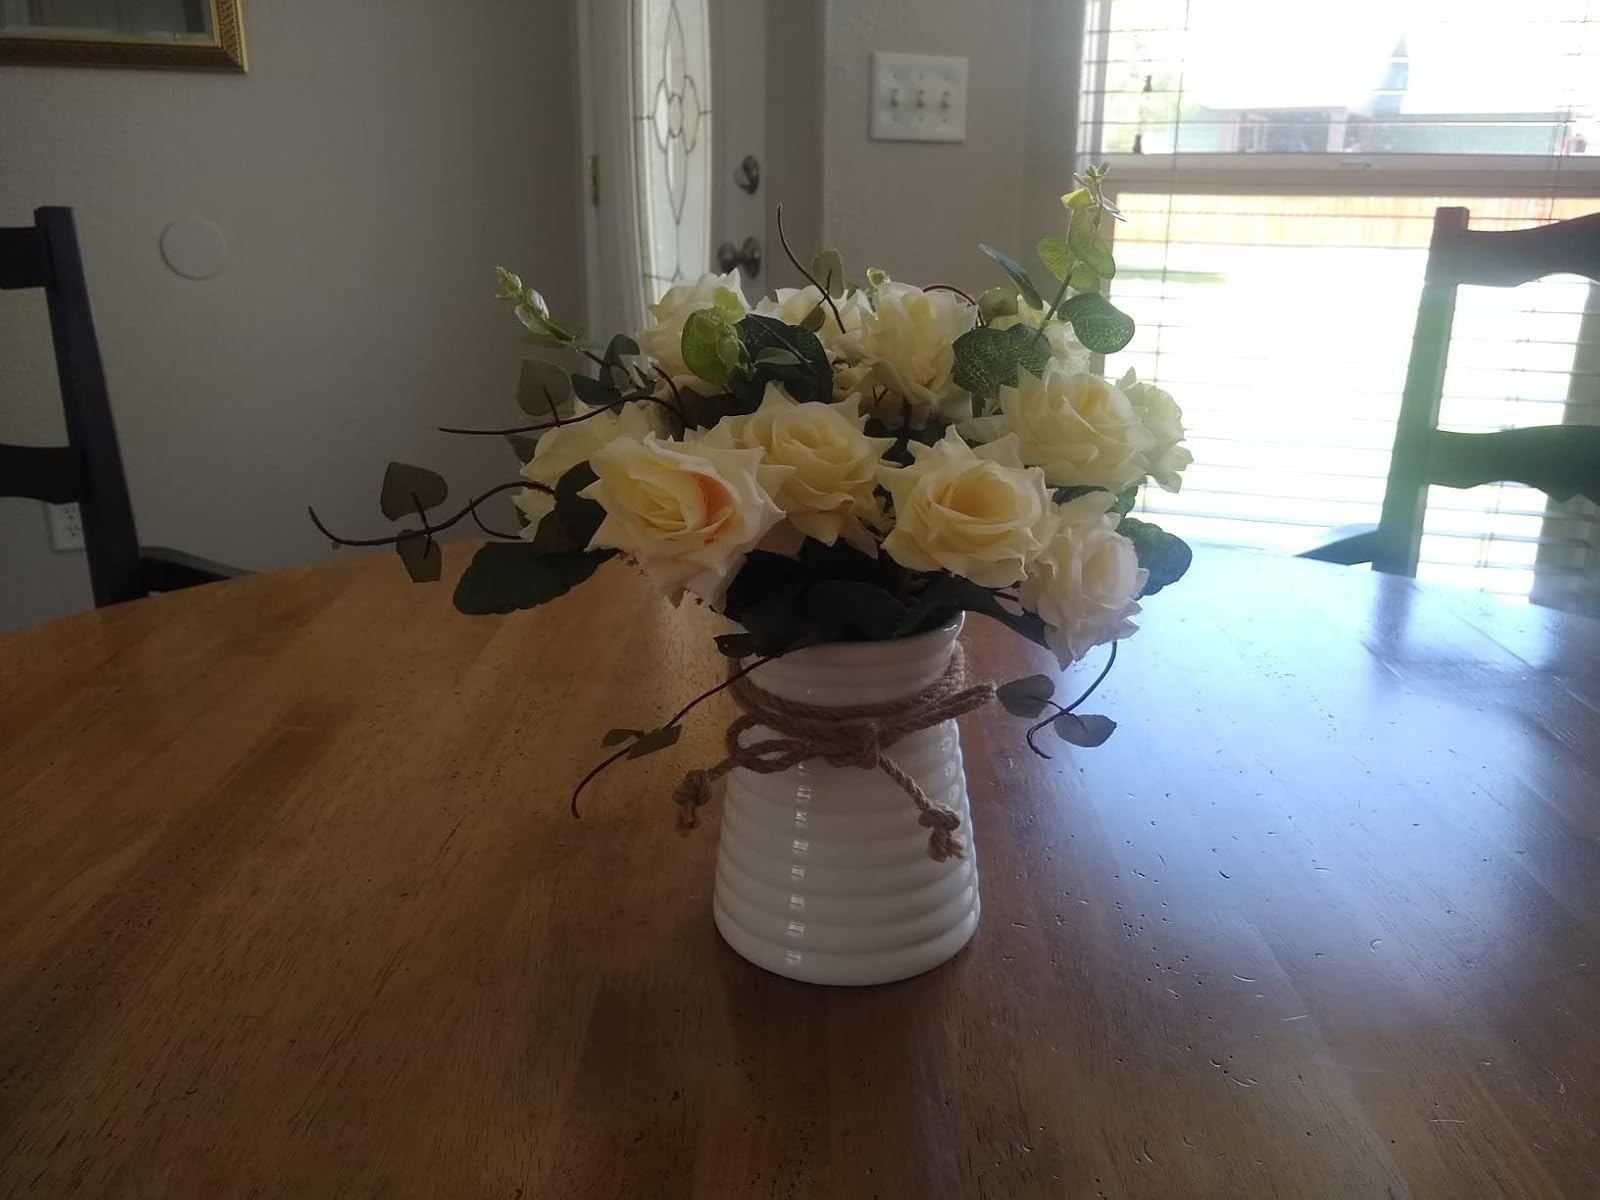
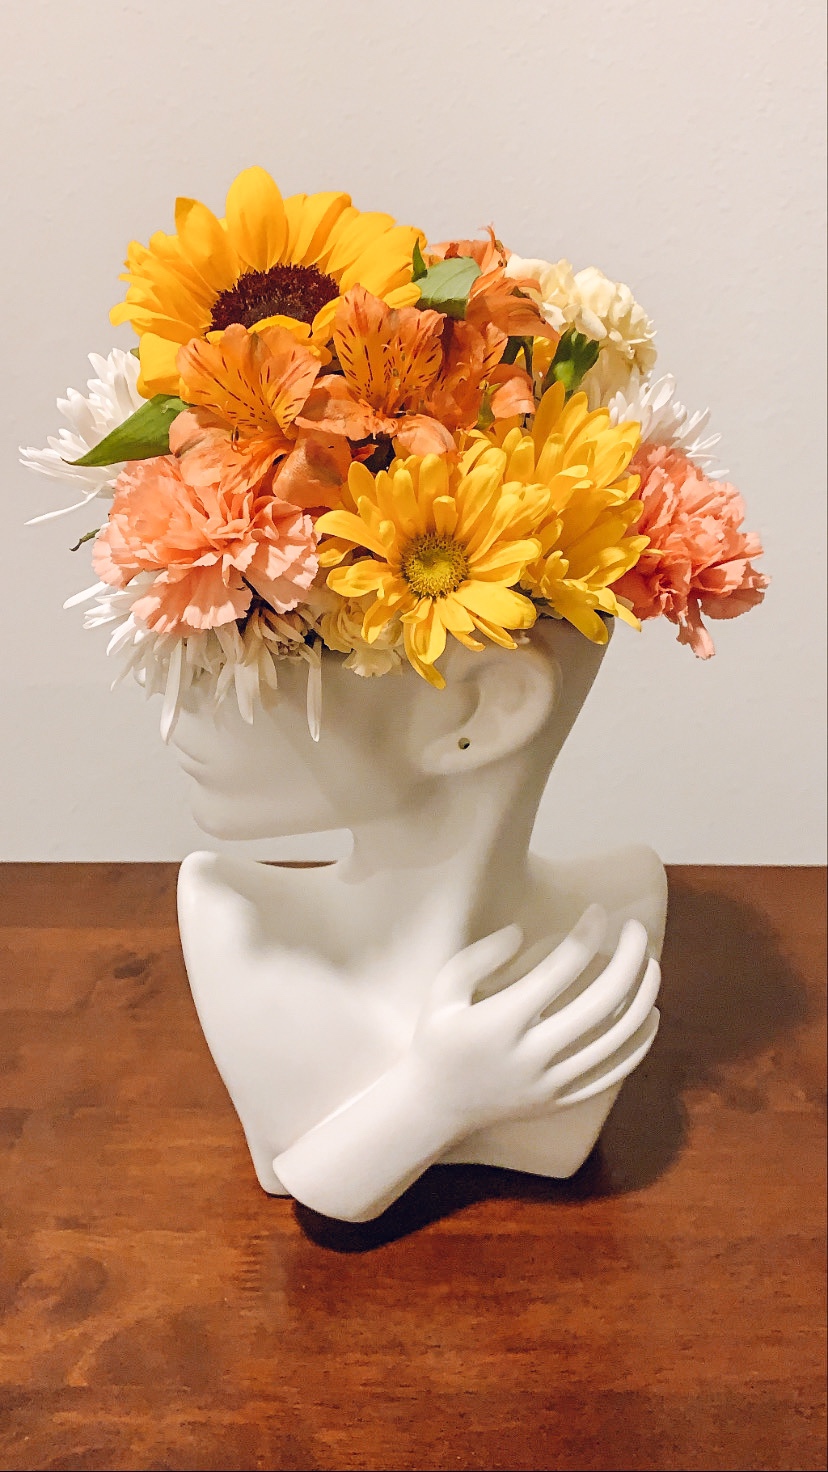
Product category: vase
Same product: no